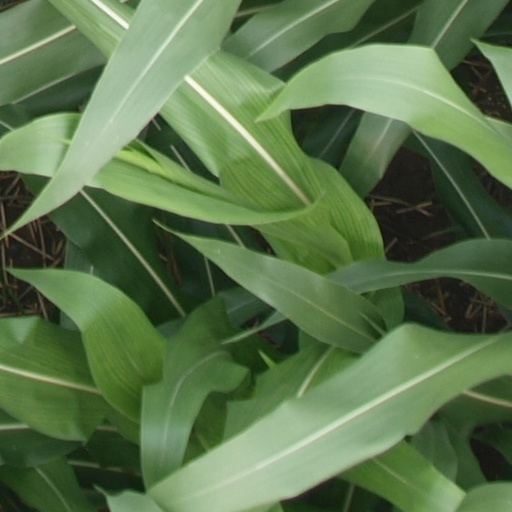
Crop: maize; corn